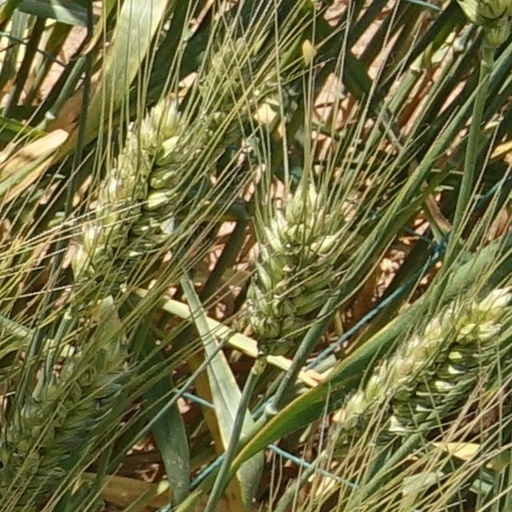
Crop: wheat